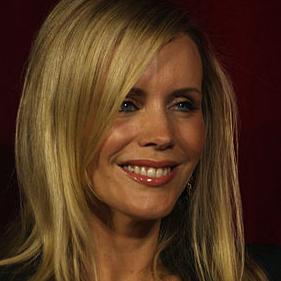
Age: 36